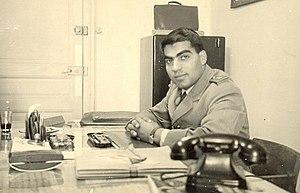
Zine el-Abidine Ben Ali, né le 3 septembre 1936 à Hammam Sousse et mort le 19 septembre 2019 à Djeddah, est un homme d'État tunisien. Il est président de la République tunisienne du 7 novembre 1987 au 14 janvier 2011.